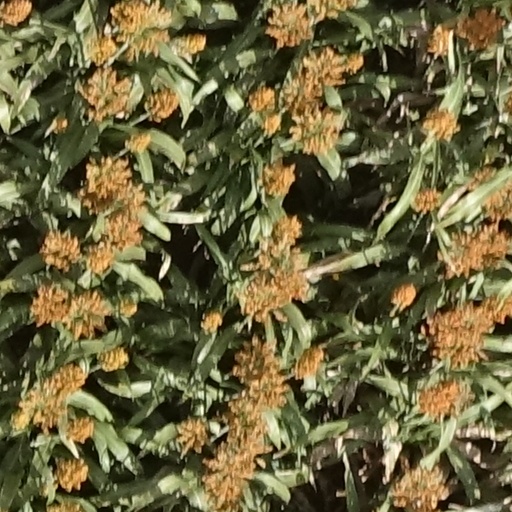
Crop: sorghum